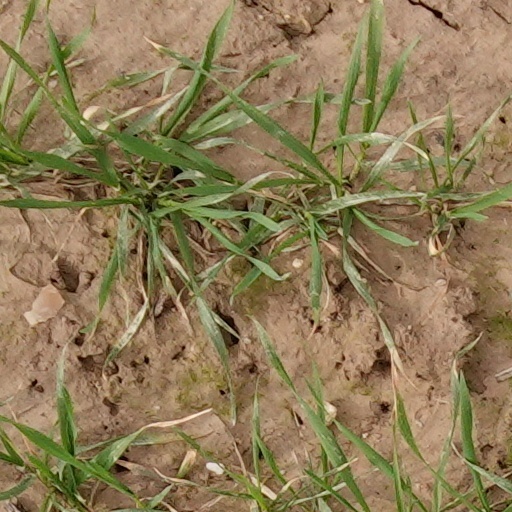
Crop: wheat